St Osyth

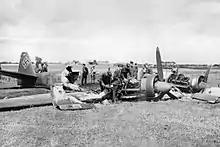
Burnt-out wreckage of a Junkers Ju 88 reconnaissance aircraft of 4.(F)/122 on Cockett Wick Farm, the aircraft was shot down on 20 July 1940 by No. 56 Squadron Hurricanes

The peninsula was cordoned off and used by the Navy and Army in both world wars. Between 1942 and 1944 it was a landing-craft training base called HMS Helder. No 1 Martello Tower was a signal station and minefield control point, linked to the Navy at Brightlingsea.